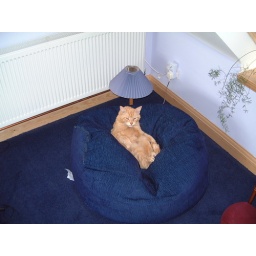
Tom making himself comfortable on a bean bag in a corner of our home office.